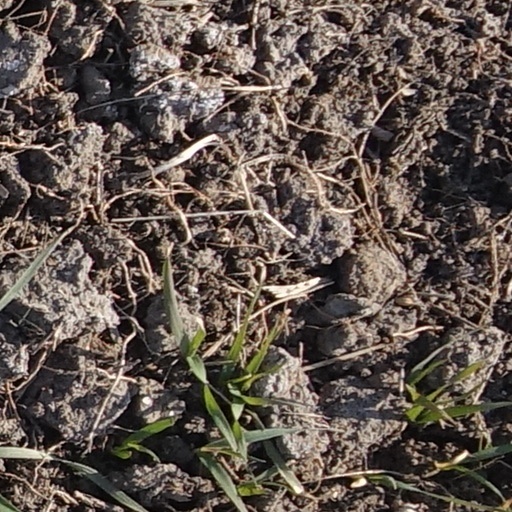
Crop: wheat